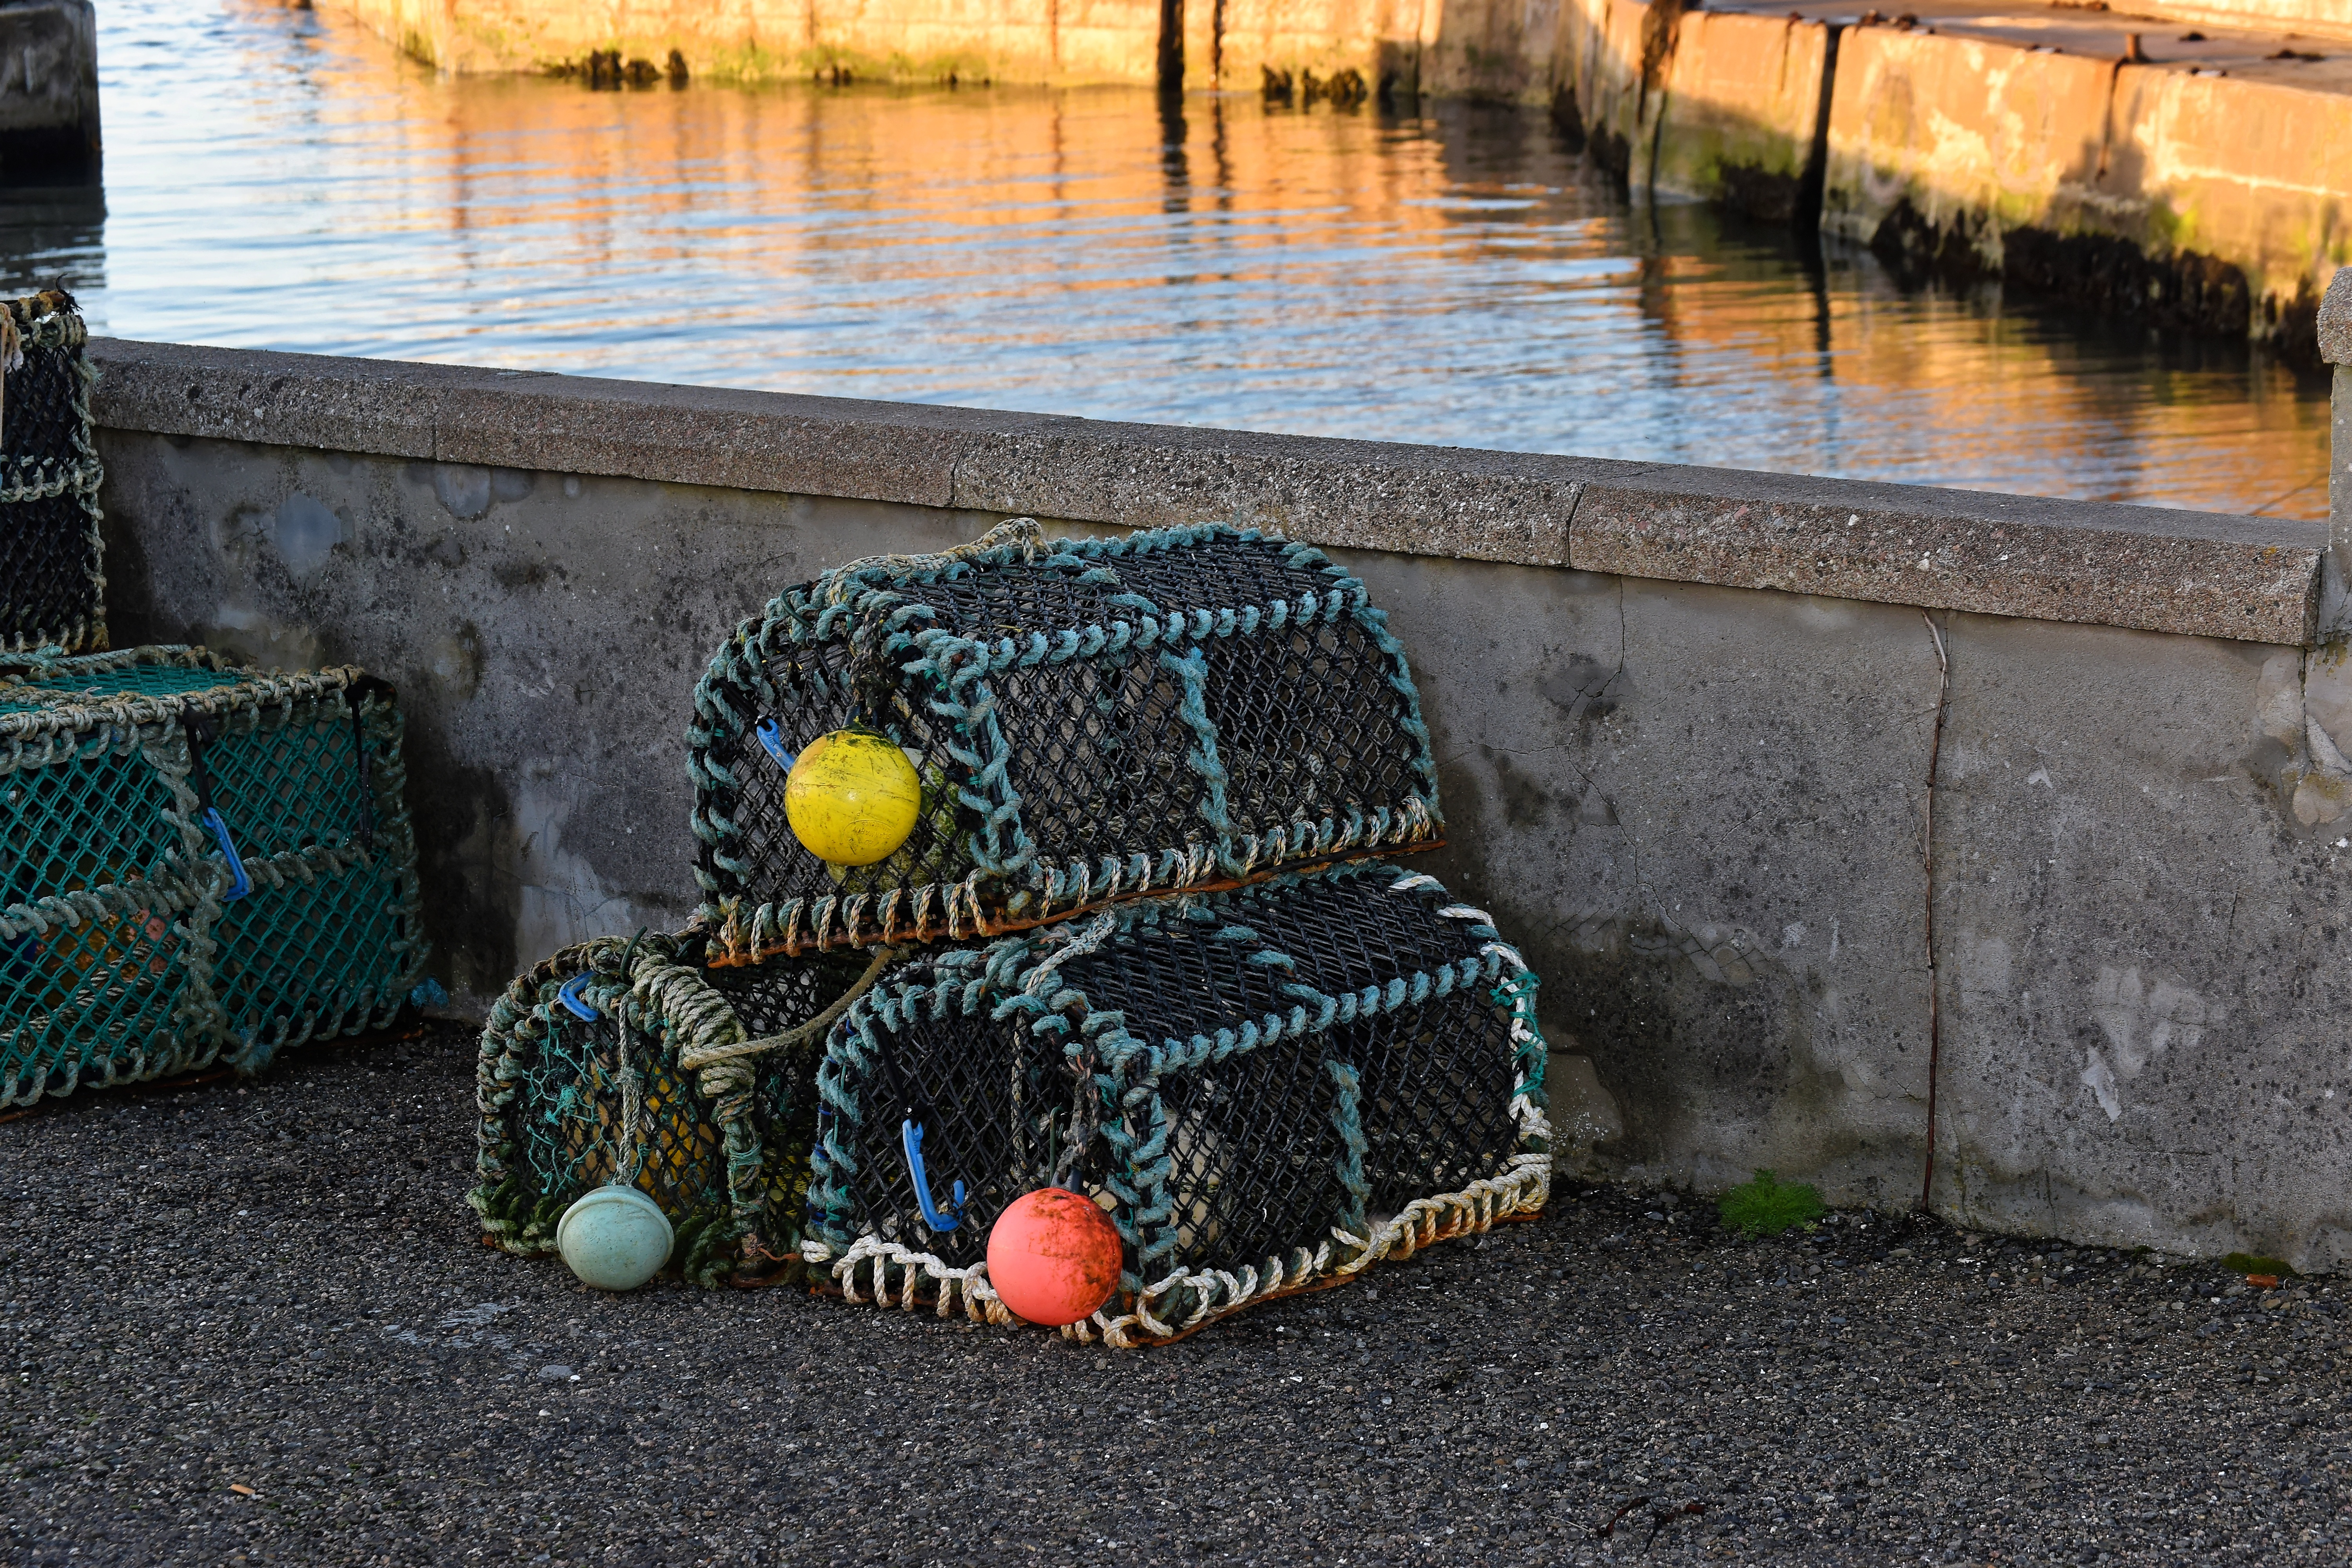
sea, water, wood, sunset, red, equipment, fishing, color, harbor, harbour, yellow, basket, crab, lobster, art, net, commercial, lure, pots, fishing nets, nylon, creel